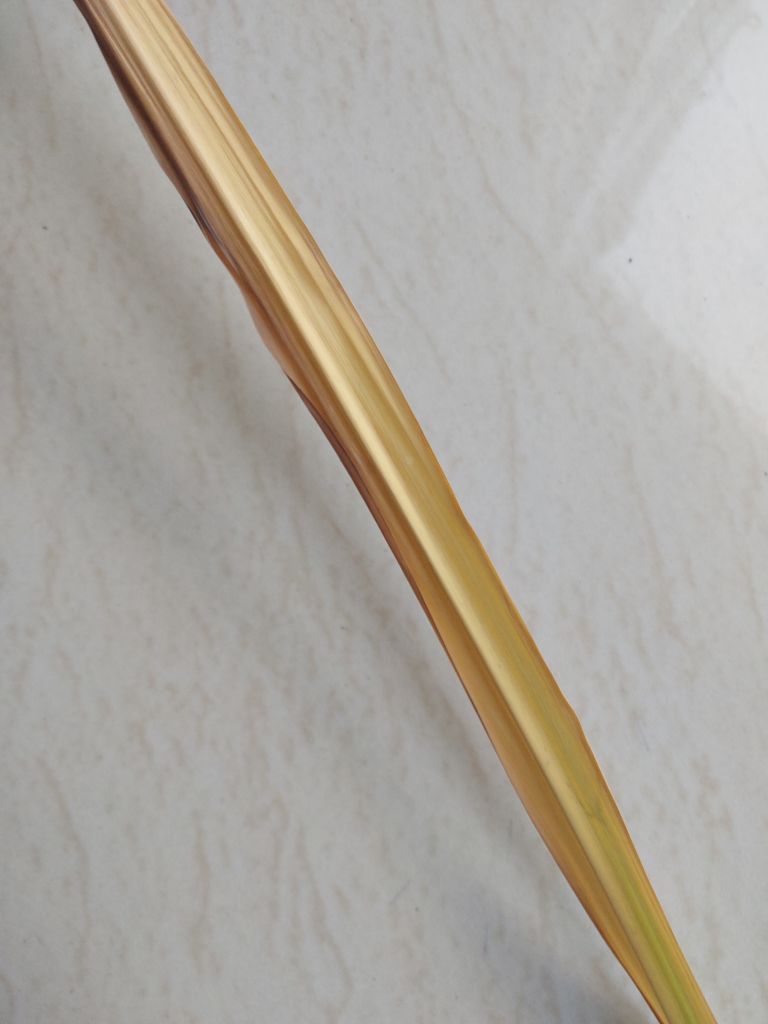
Label: Yellow Leaf